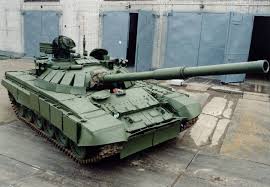
Label: T-72